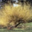
Label: willow_tree